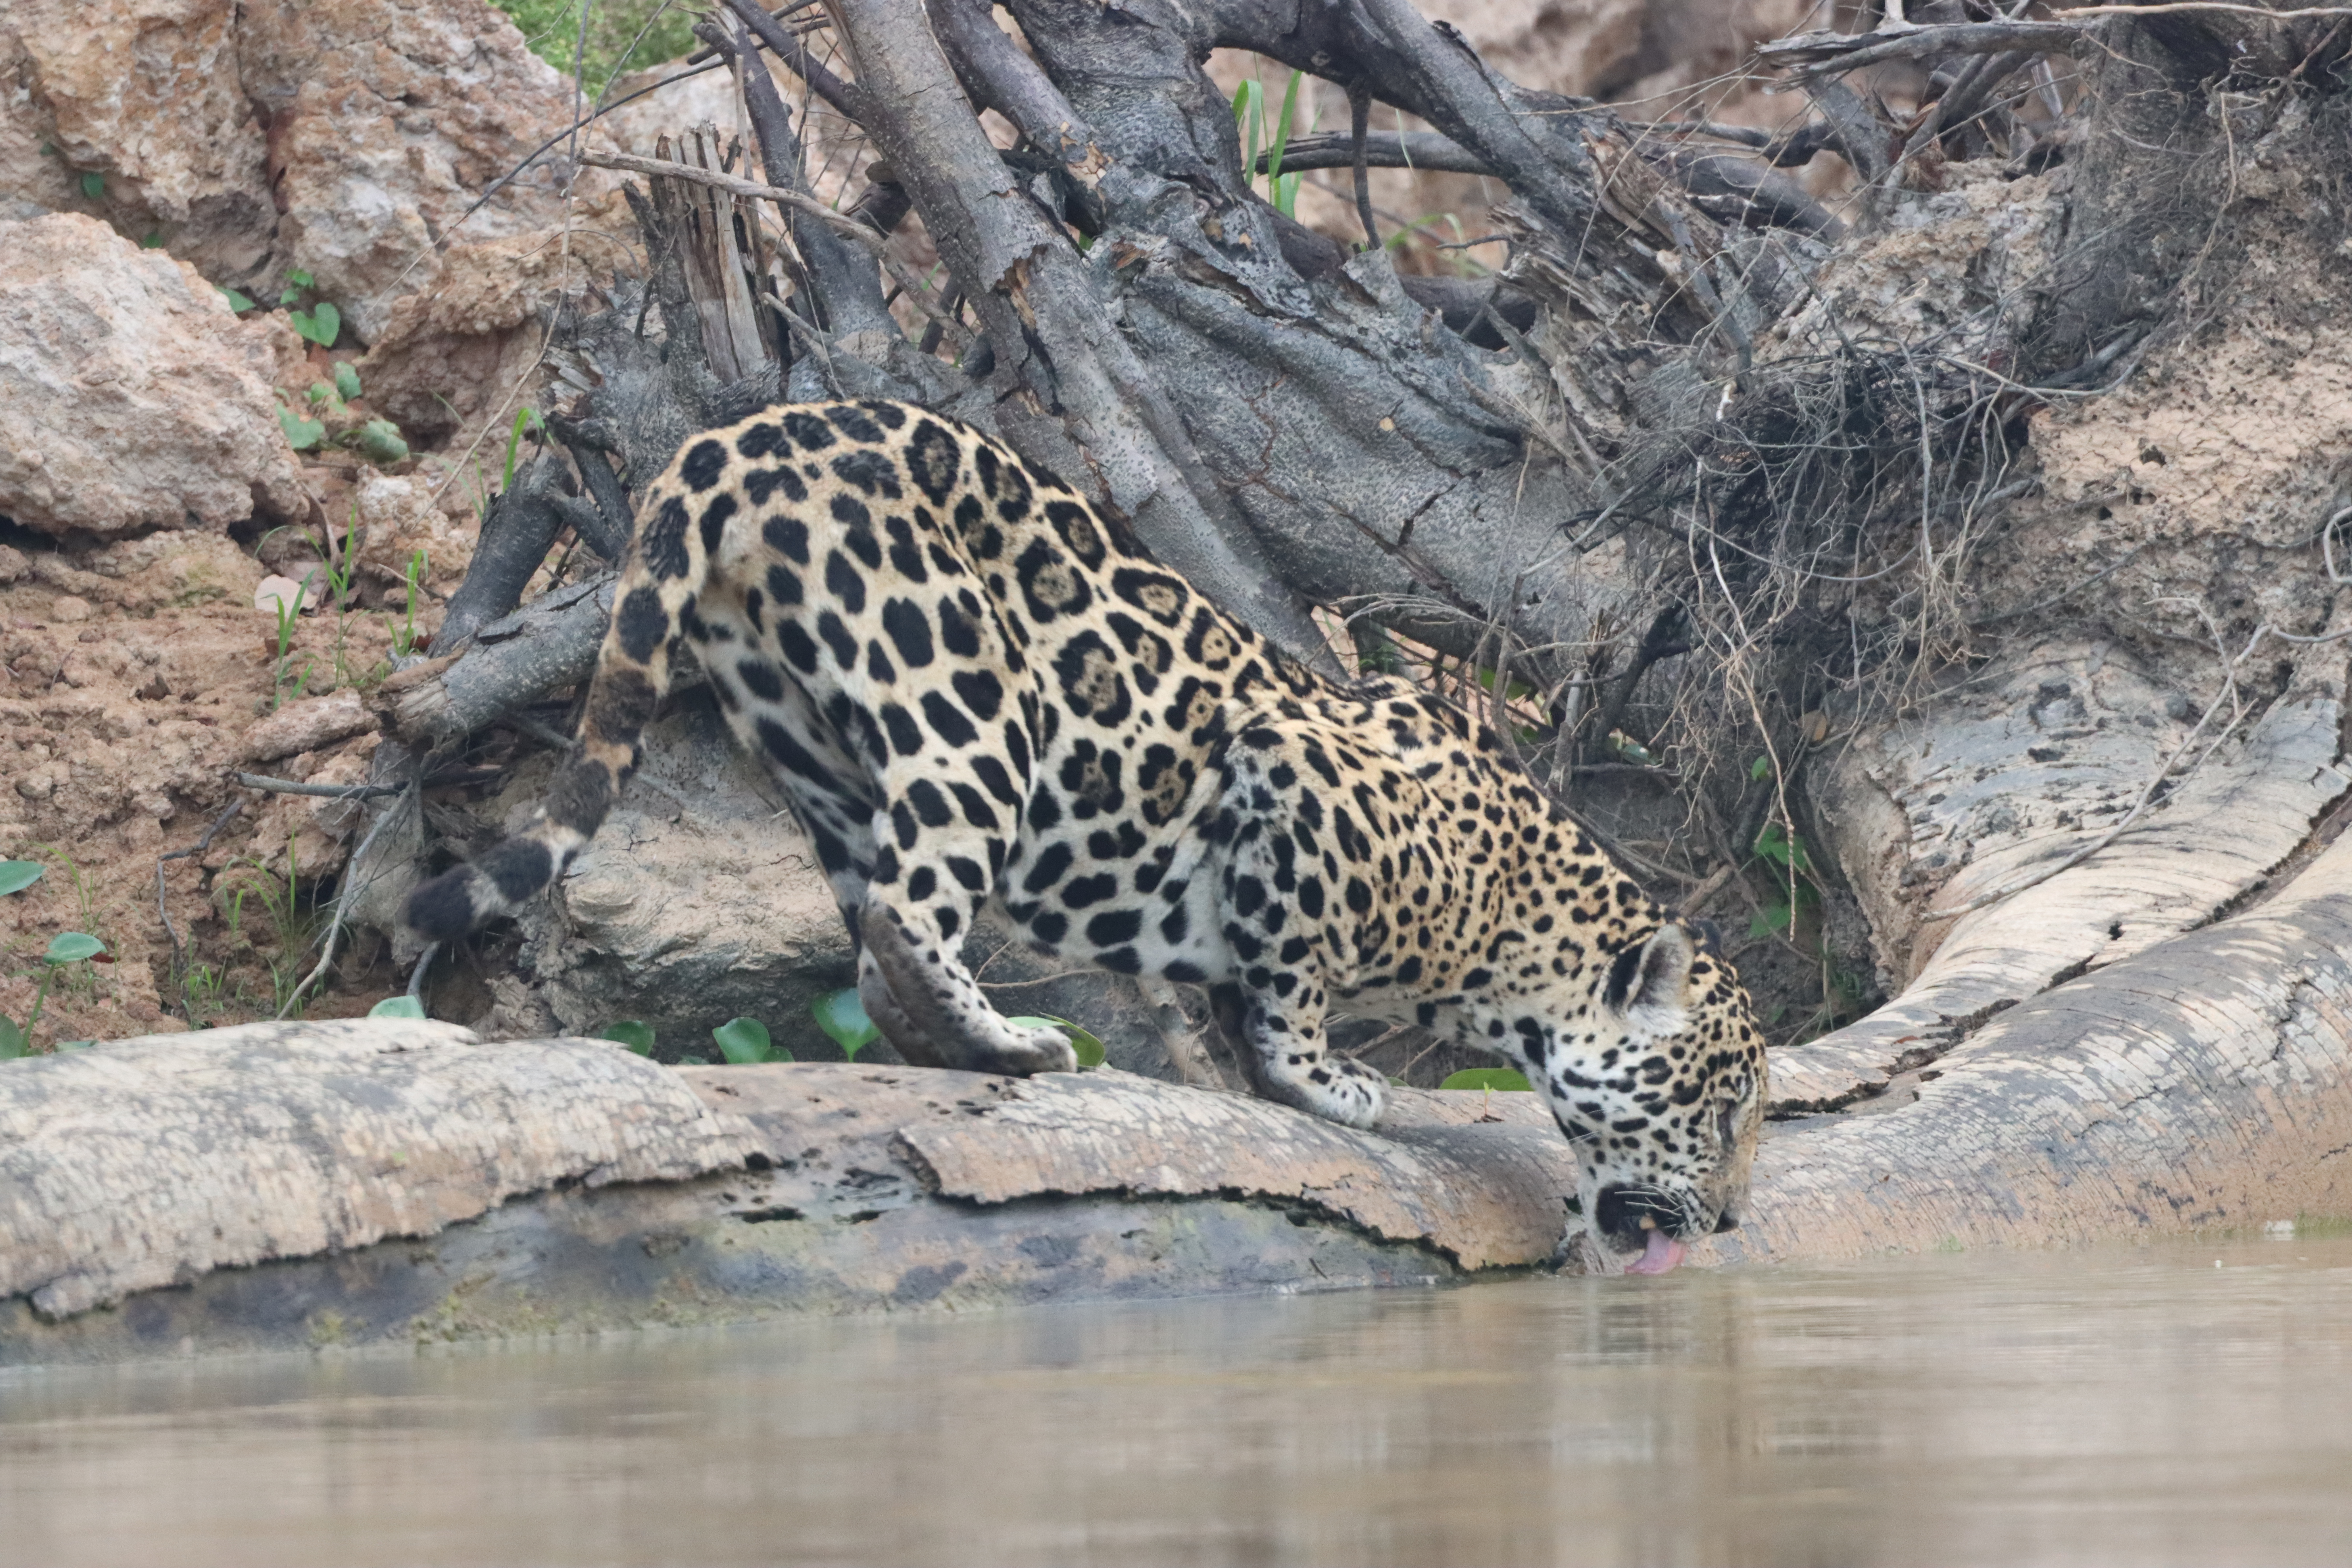
Jaguar: Ti